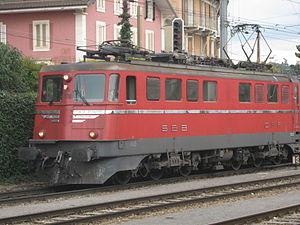
Une locomotive Ae 6/6 de SBB Cargo, en gare de Renens.
Les Ae 6/6 sont des locomotives électriques des chemins de fer fédéraux suisses, entrées en service entre 1952 et 1966 et qui furent retirées entre 2001 et 2013.